Peach Orchard, Arkansas

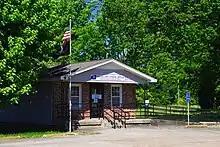
Post Office

The community has a post office made of brick, operated by the U.S. Postal Service. In 2011 the postal agency considered closing the post office.